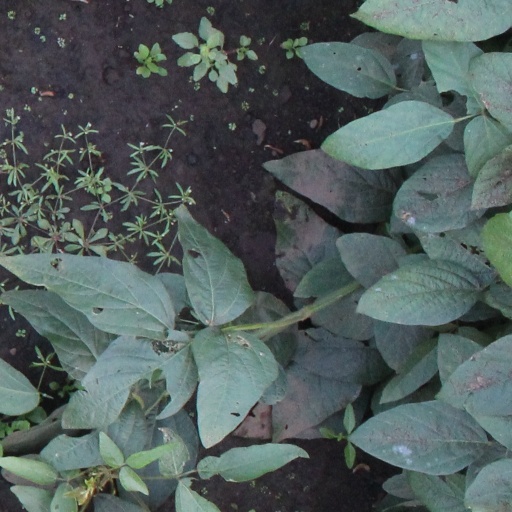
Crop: soybean